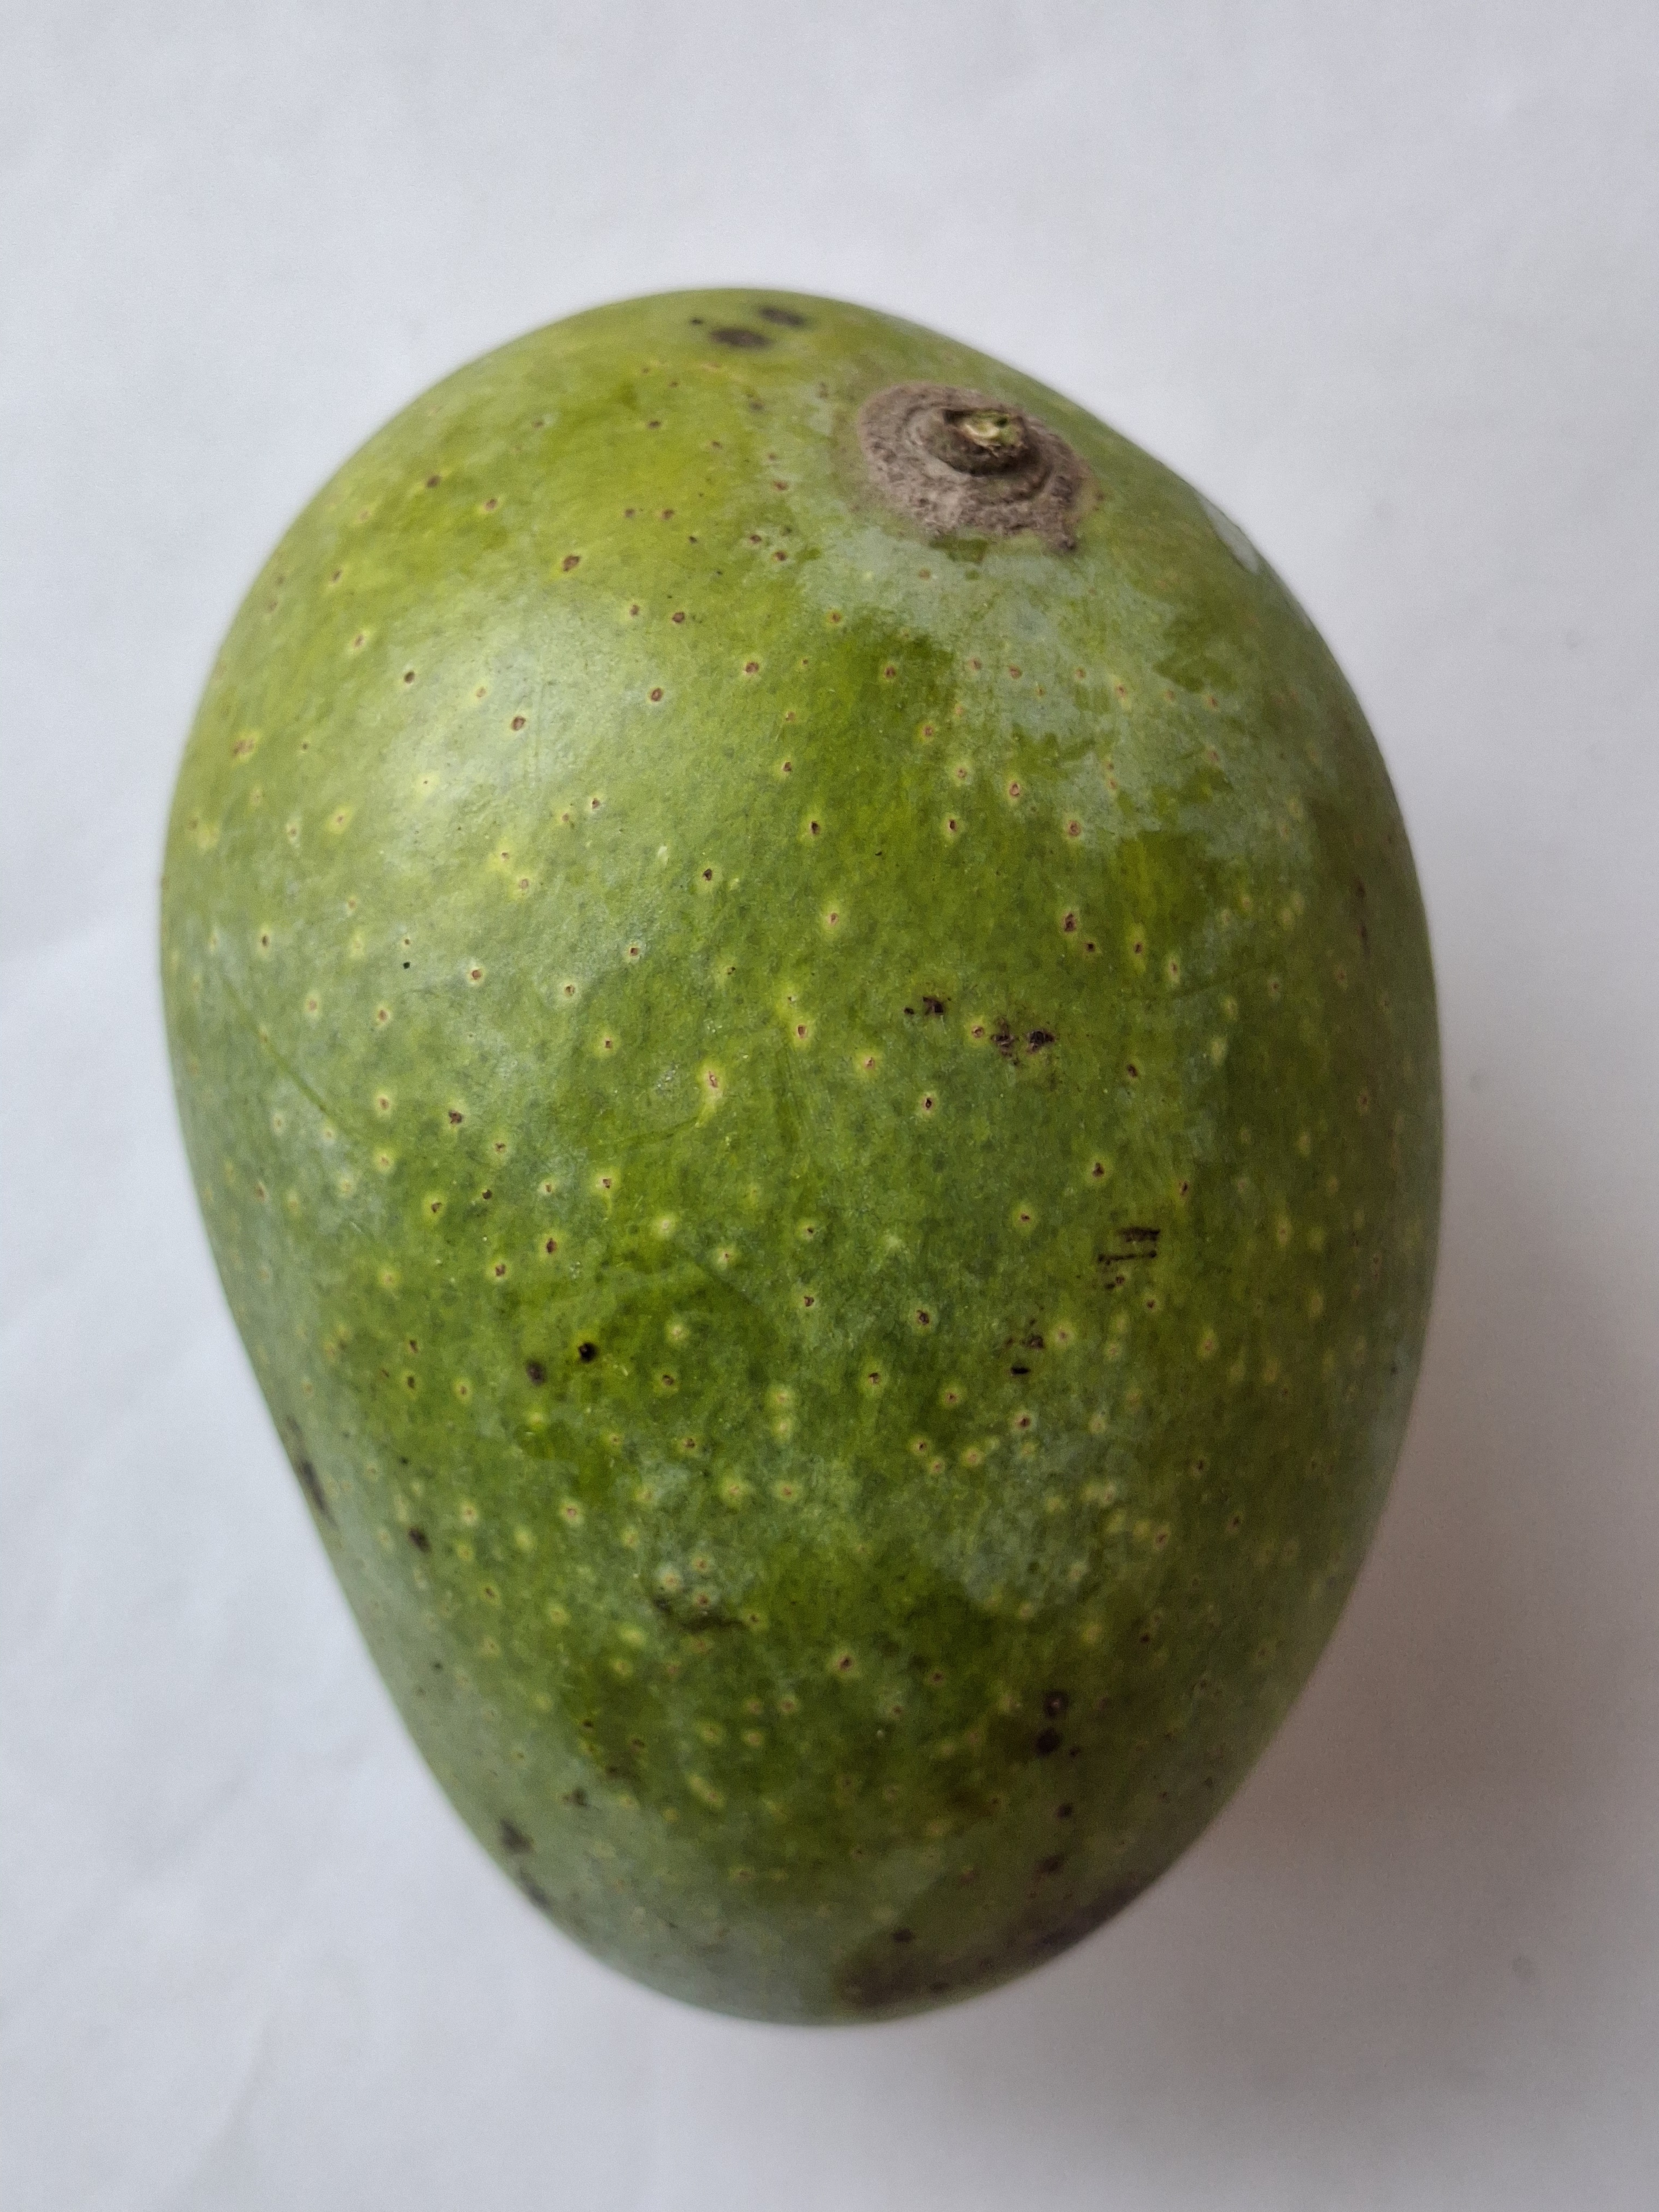
Mango variety: GopalBhog